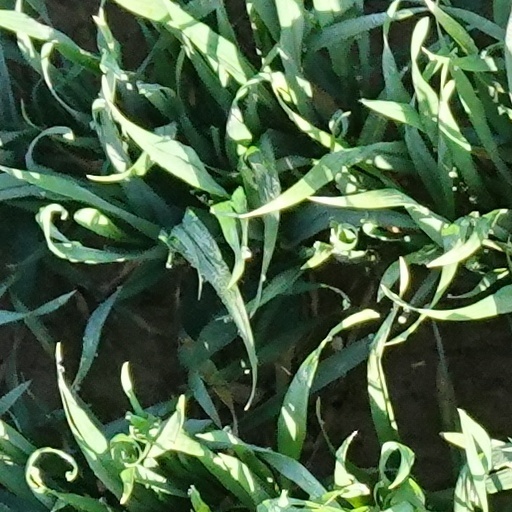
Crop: wheat